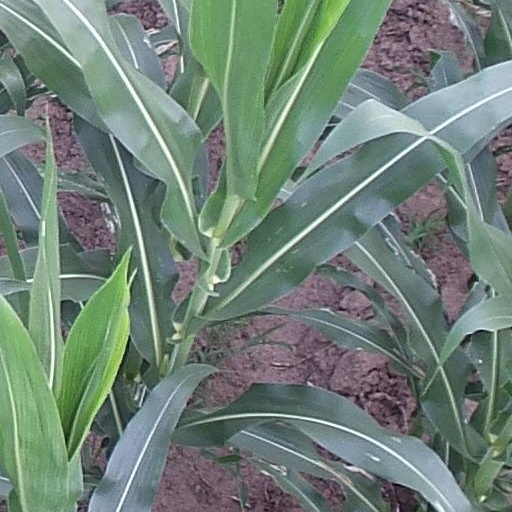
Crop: maize; corn